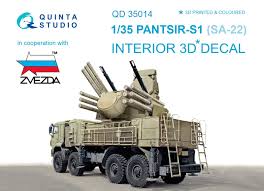
Label: Pantsir-S1